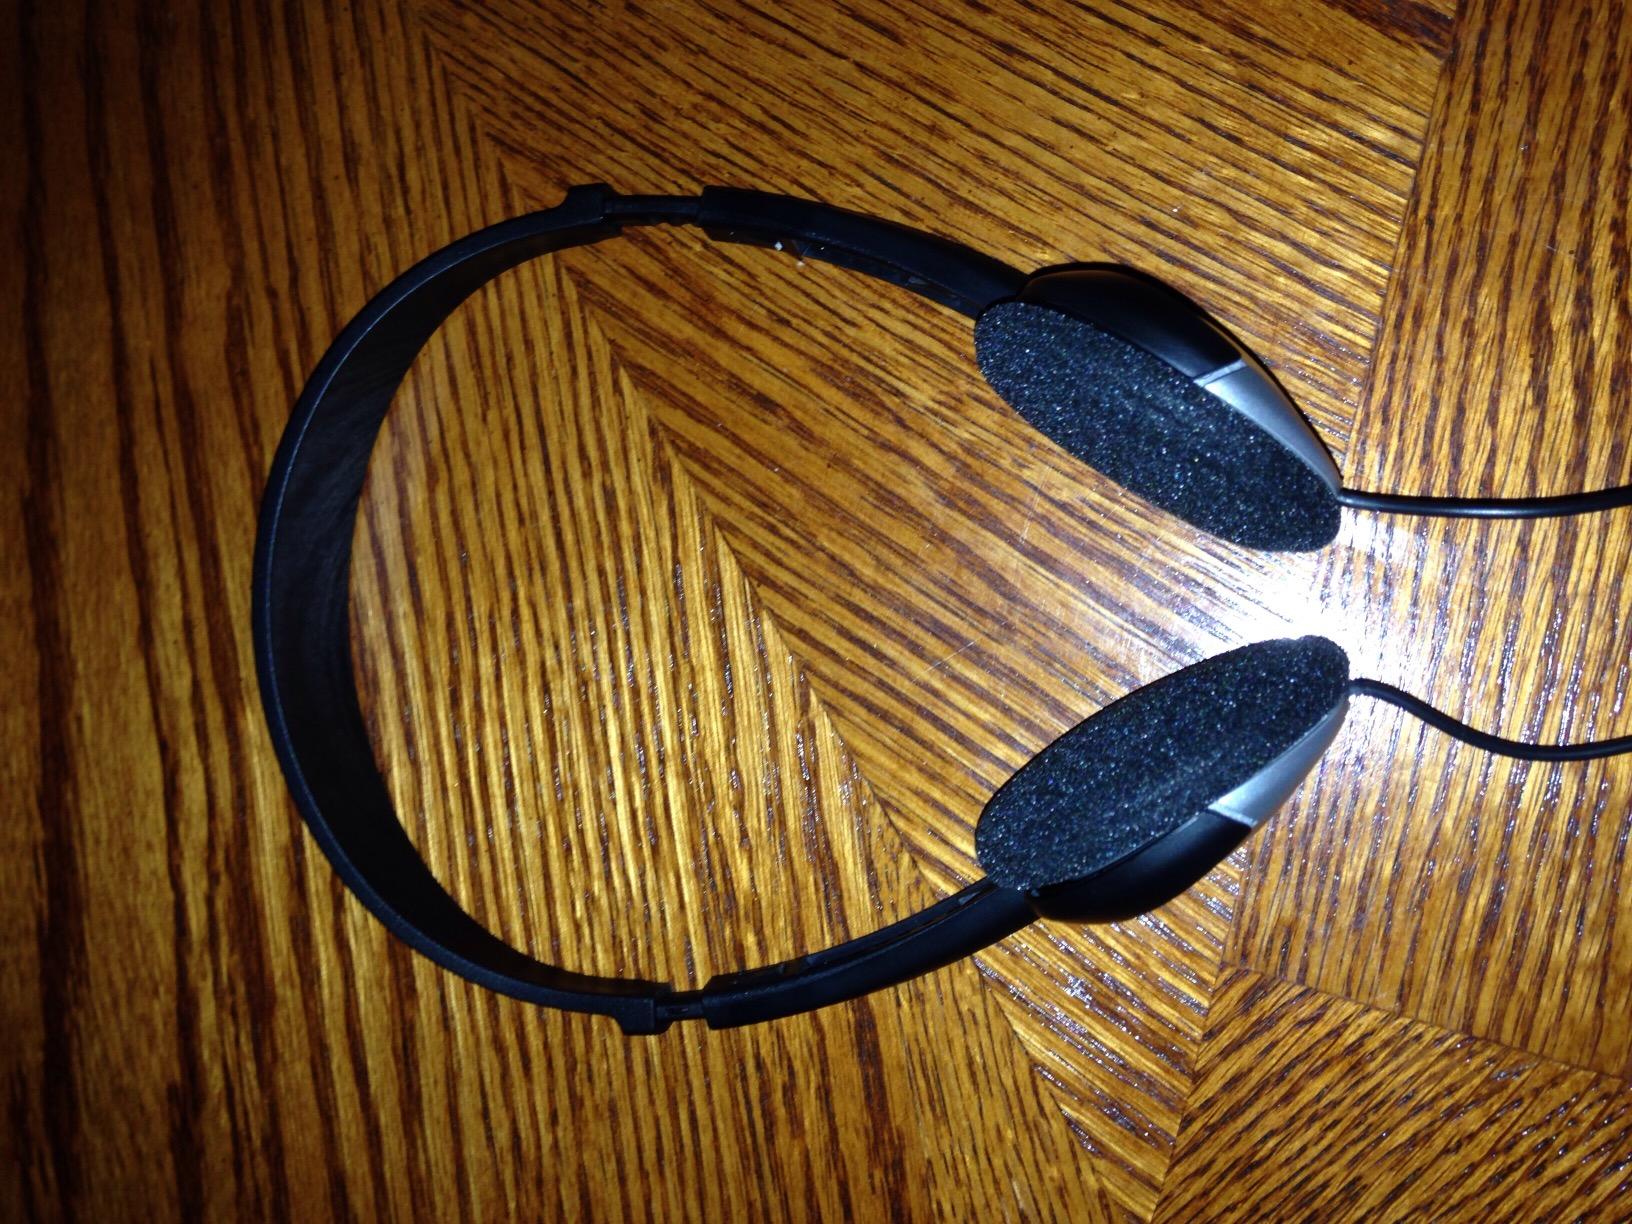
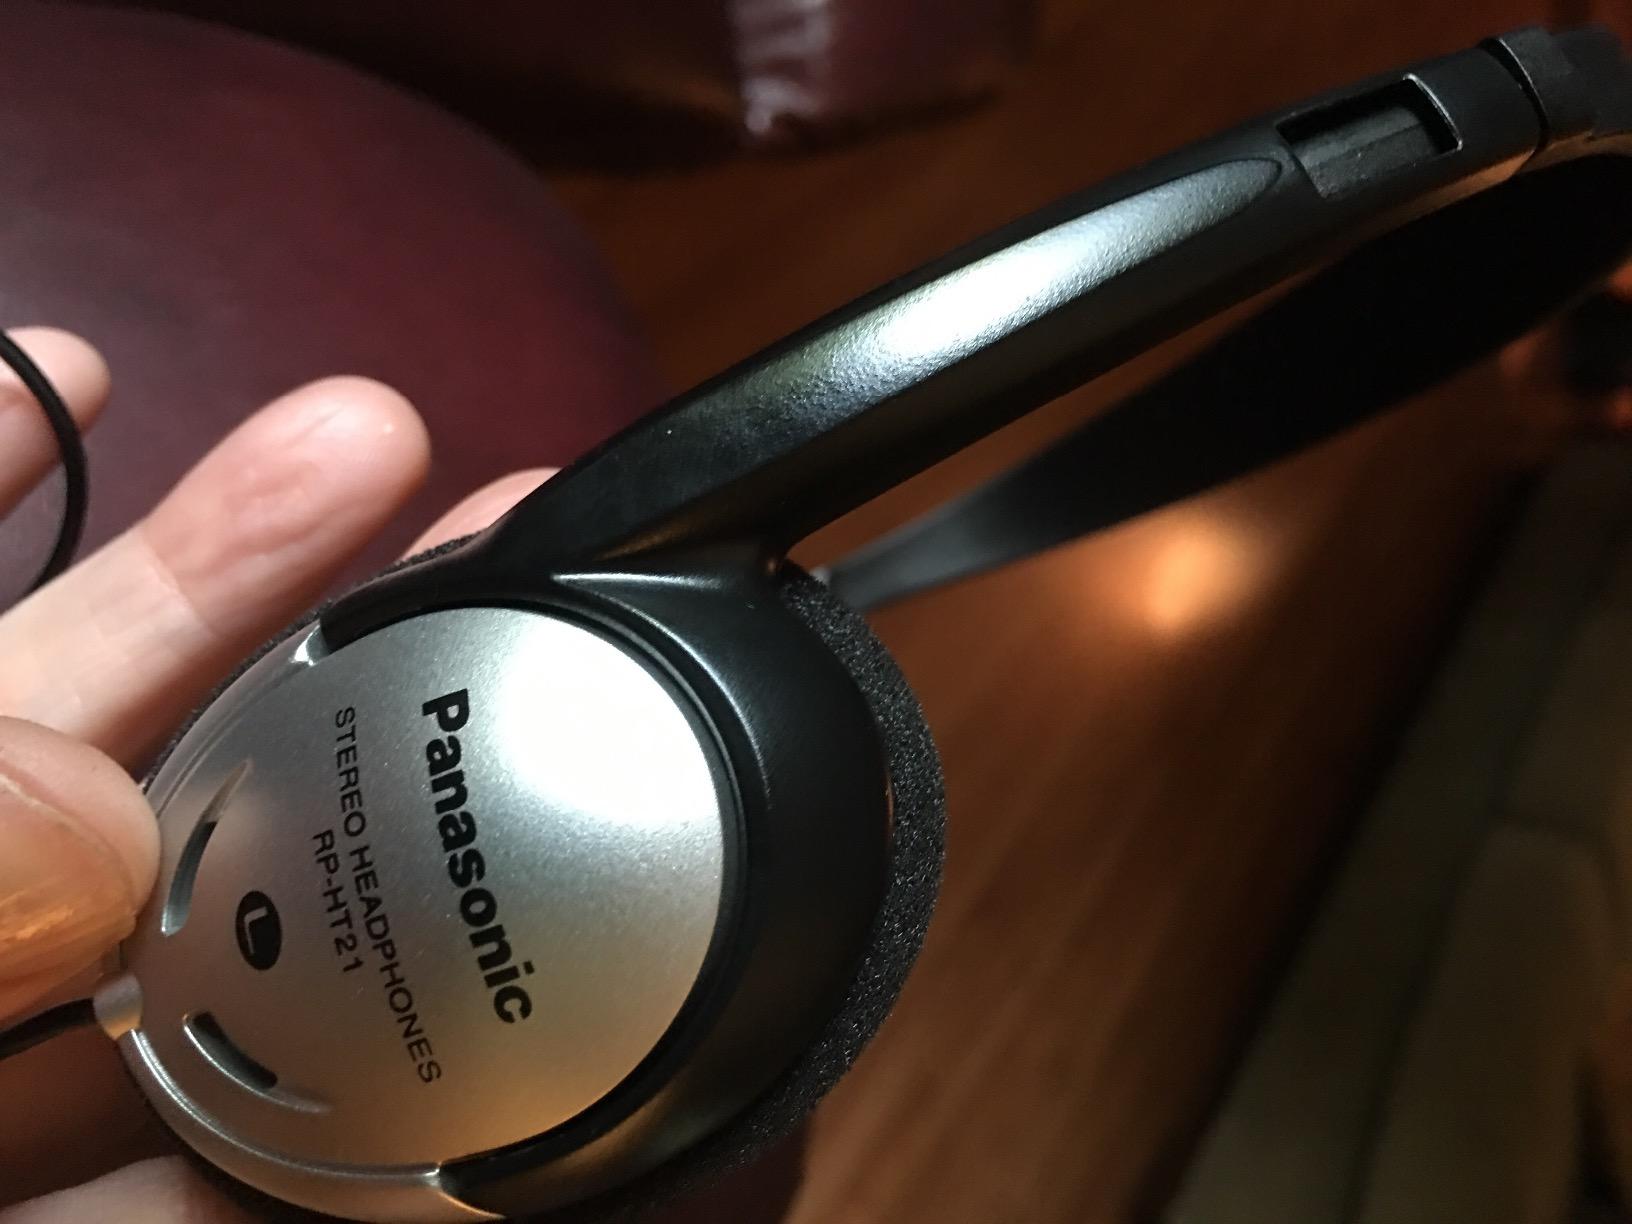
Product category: headphones
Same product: yes